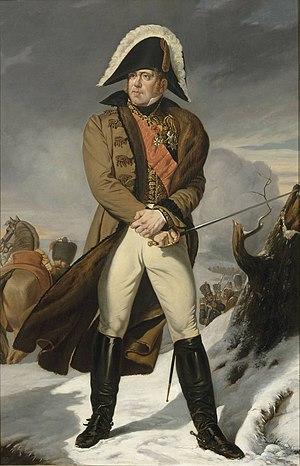
Copie d'après un original de Langlois commandé par Napoléon Ier pour la salle des maréchaux au palais des Tuileries à Paris
Ney est un nom de famille notamment porté par :